The Aerial Maps

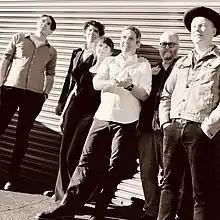
The Aerial Maps (Pic by Safari Lee)

A widescreen experience that took the listener on a journey through the Australian landscape, "Intimate Hinterland" was a collection of 7 songs. Heralding their first album release in 10 years, it was joyful return for a band who have a sense of timelessness in their sound. Critically-acclaimed, the album was a travelogue-in-song. Adam spoke to Lindsay McDougall on ABC Radio upon its release in an extensive interview.